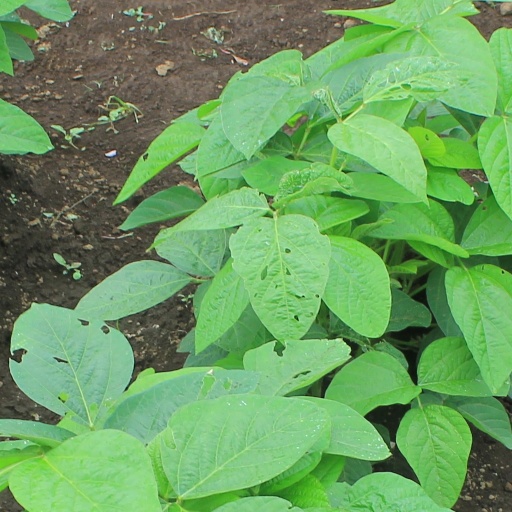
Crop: soybean